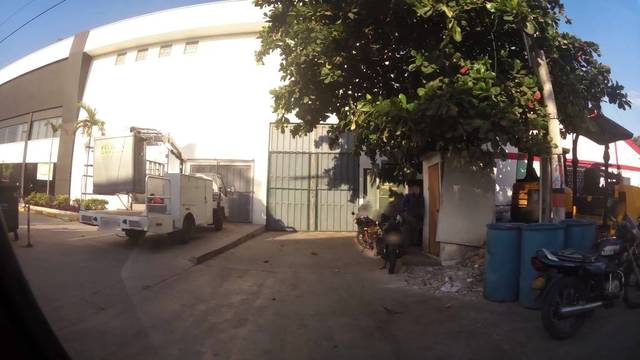
Region: Colombia
Coordinates: 10.391, -75.521